Bill Mott (British Army soldier)

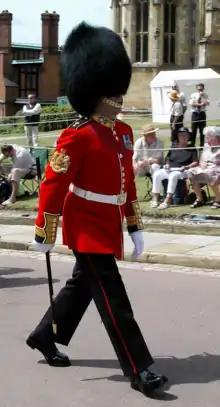
Mott at the Garter Service at Windsor Castle.

William Daran Gillduff Mott, (born 1961) is a retired British Army soldier who was one of the army's most senior warrant officers between 2002 and 2015.